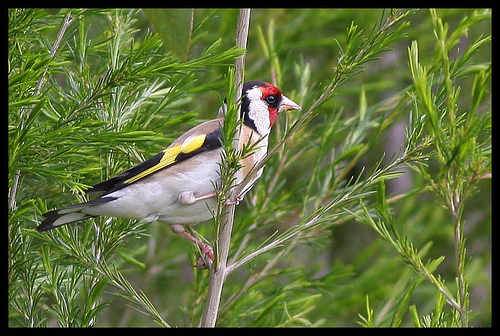
this bird has a head with red, white and black on it.
this is a colorful bird with a white belly, brown and yellow wing and a white and red face.
a colorful bird with a white belly, black and yellow wings, and a red face.
a colorful bird with a red, white, and black head, and black and yellow wings
this bird has red yellow black and white colorsa medium sized bird with a red throat, black eye ring, and yellow, black and white coverts.
this bird has a white belly, breast and malar stripe, with black and yellow wings and a red cheek patch.
this bird had distinct vertical color stripes on its body, a red stripe around its eyes, and yellow on its wings.
this bird has many distinctive colors including red cheek patches above and below the eyes, yellow patches in the primaries, and a white belly with some hints of black in the crown and nape and wings.
this bird is black, yellow, white, and brown in color, and has a light brown beak.
Species: European Goldfinch